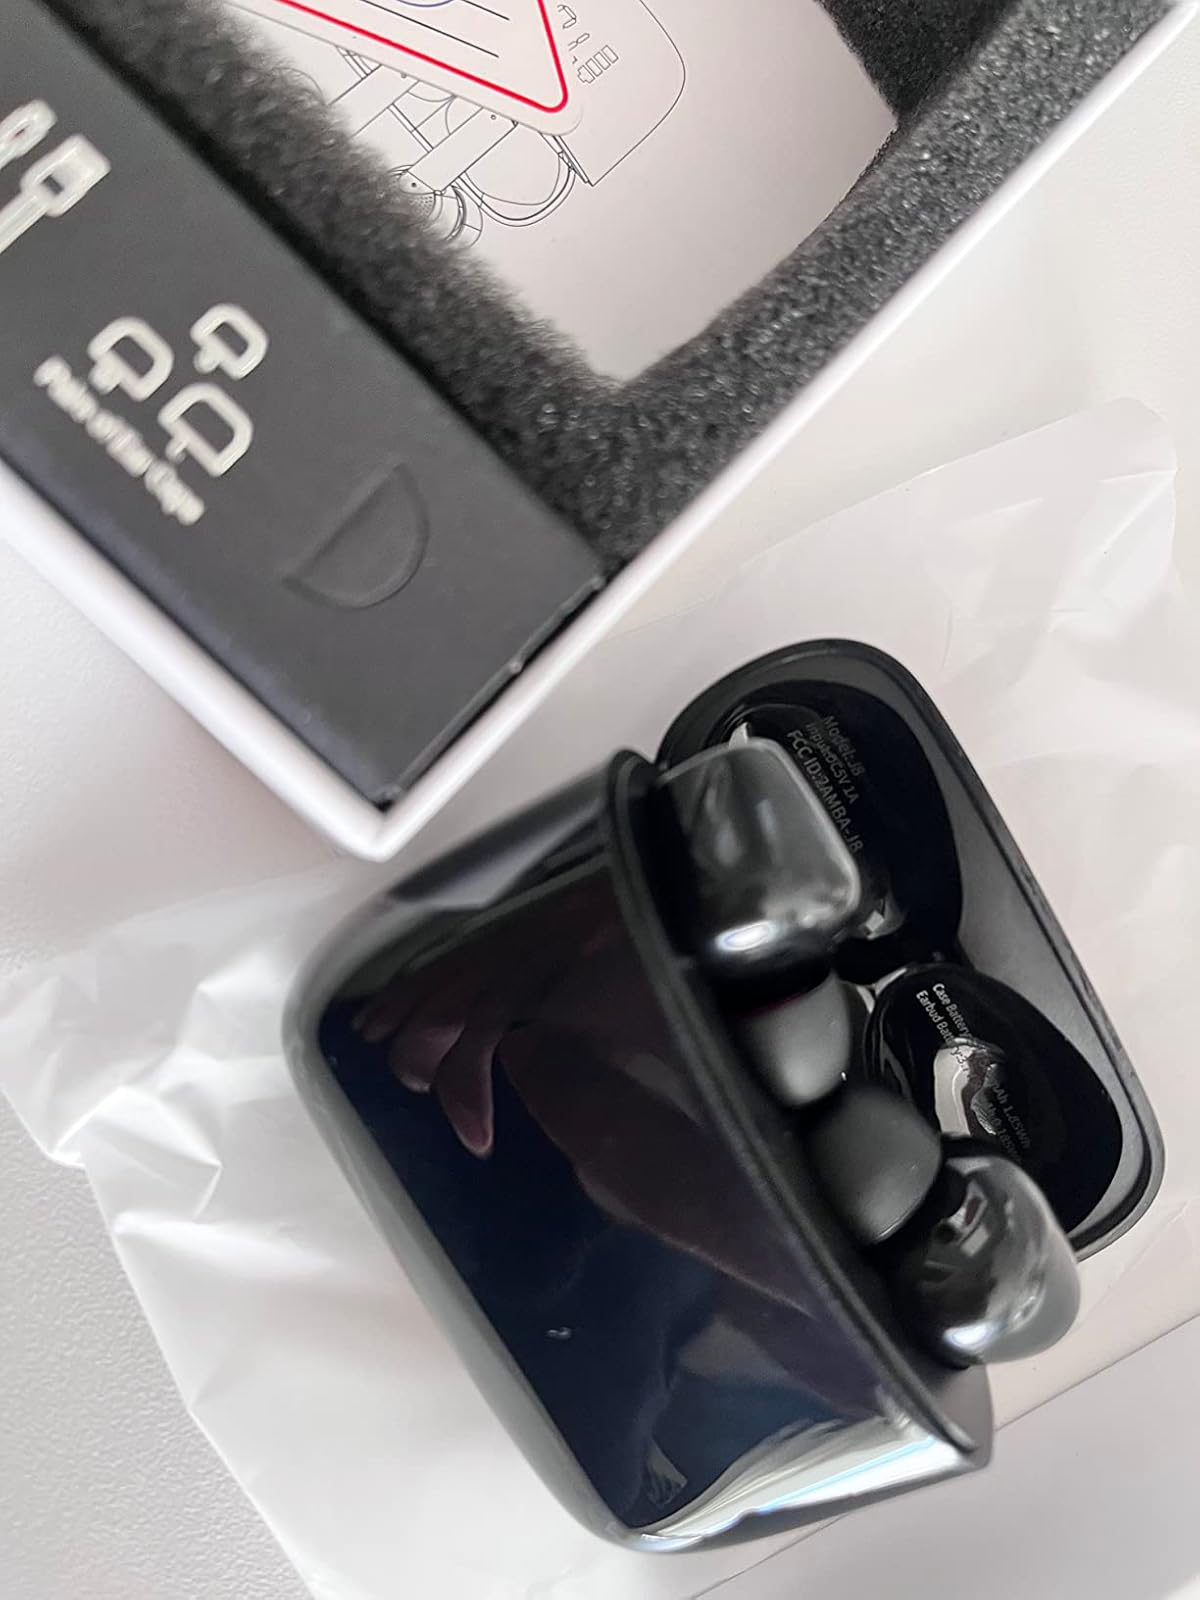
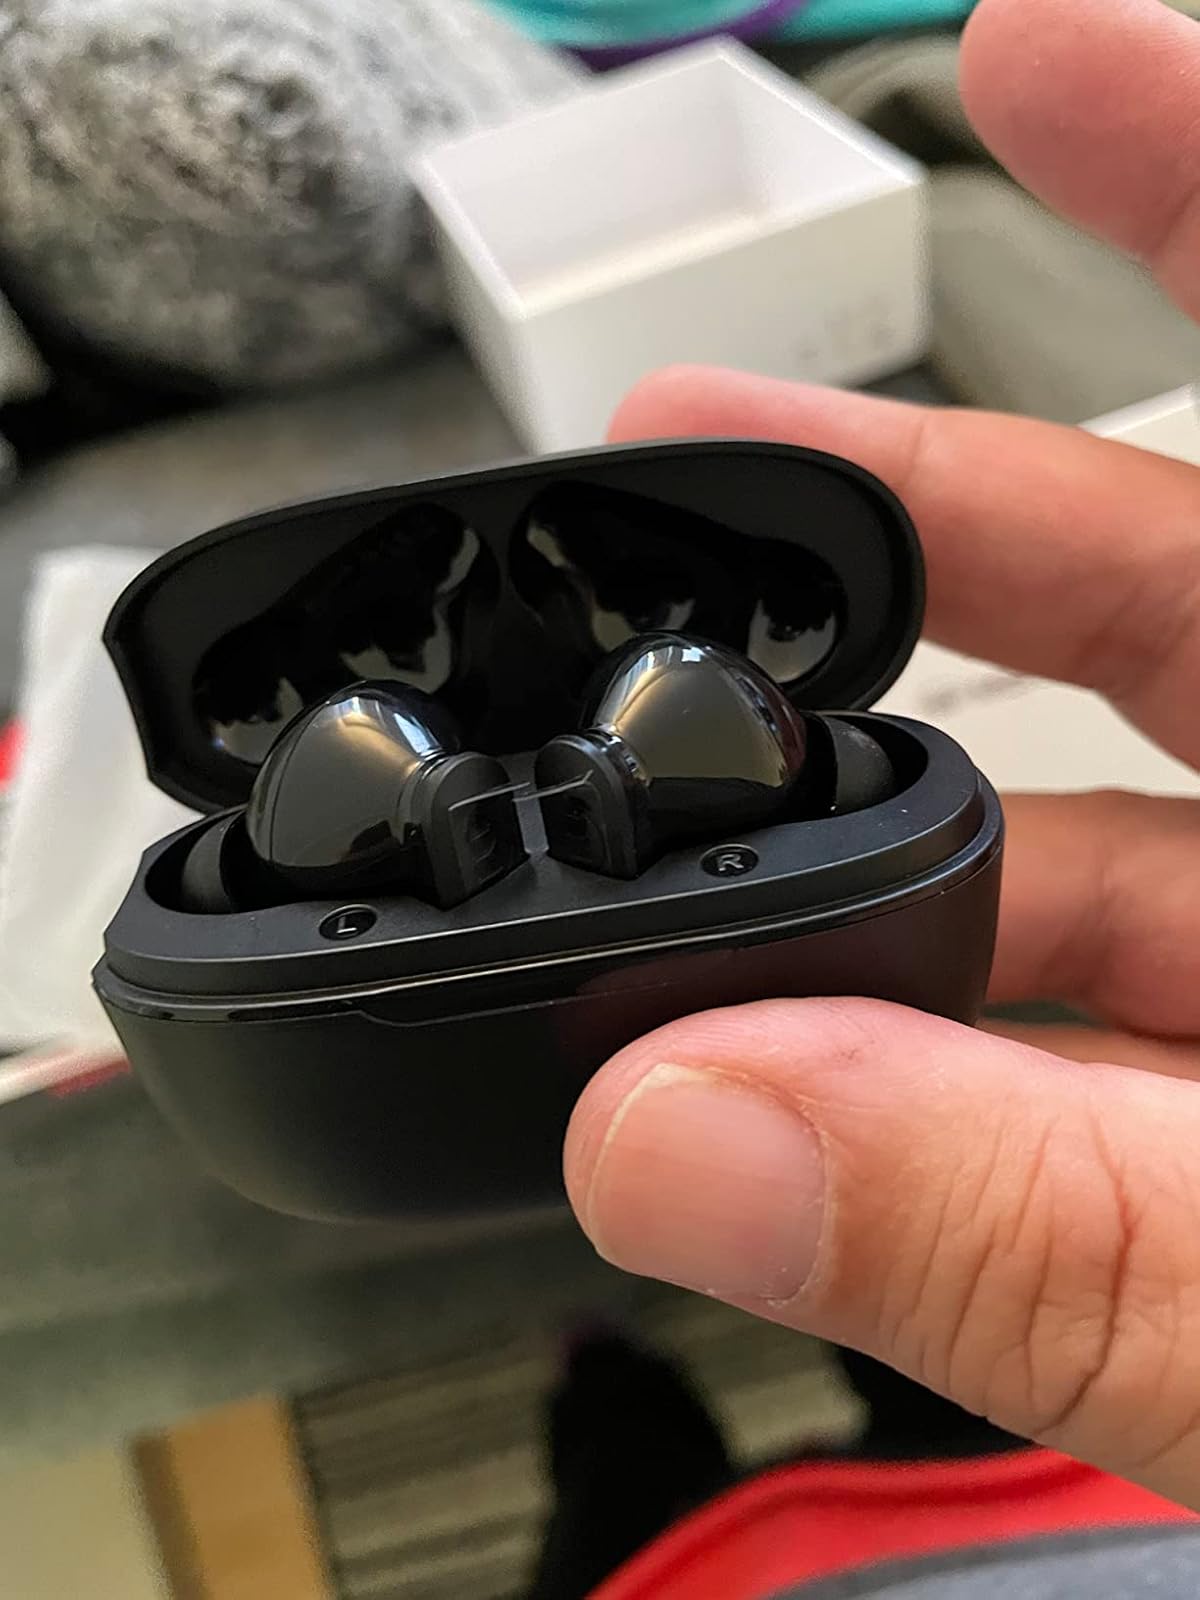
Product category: earbuds
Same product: no